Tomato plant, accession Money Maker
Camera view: bottom (45 deg); turntable rotation: 150 degrees
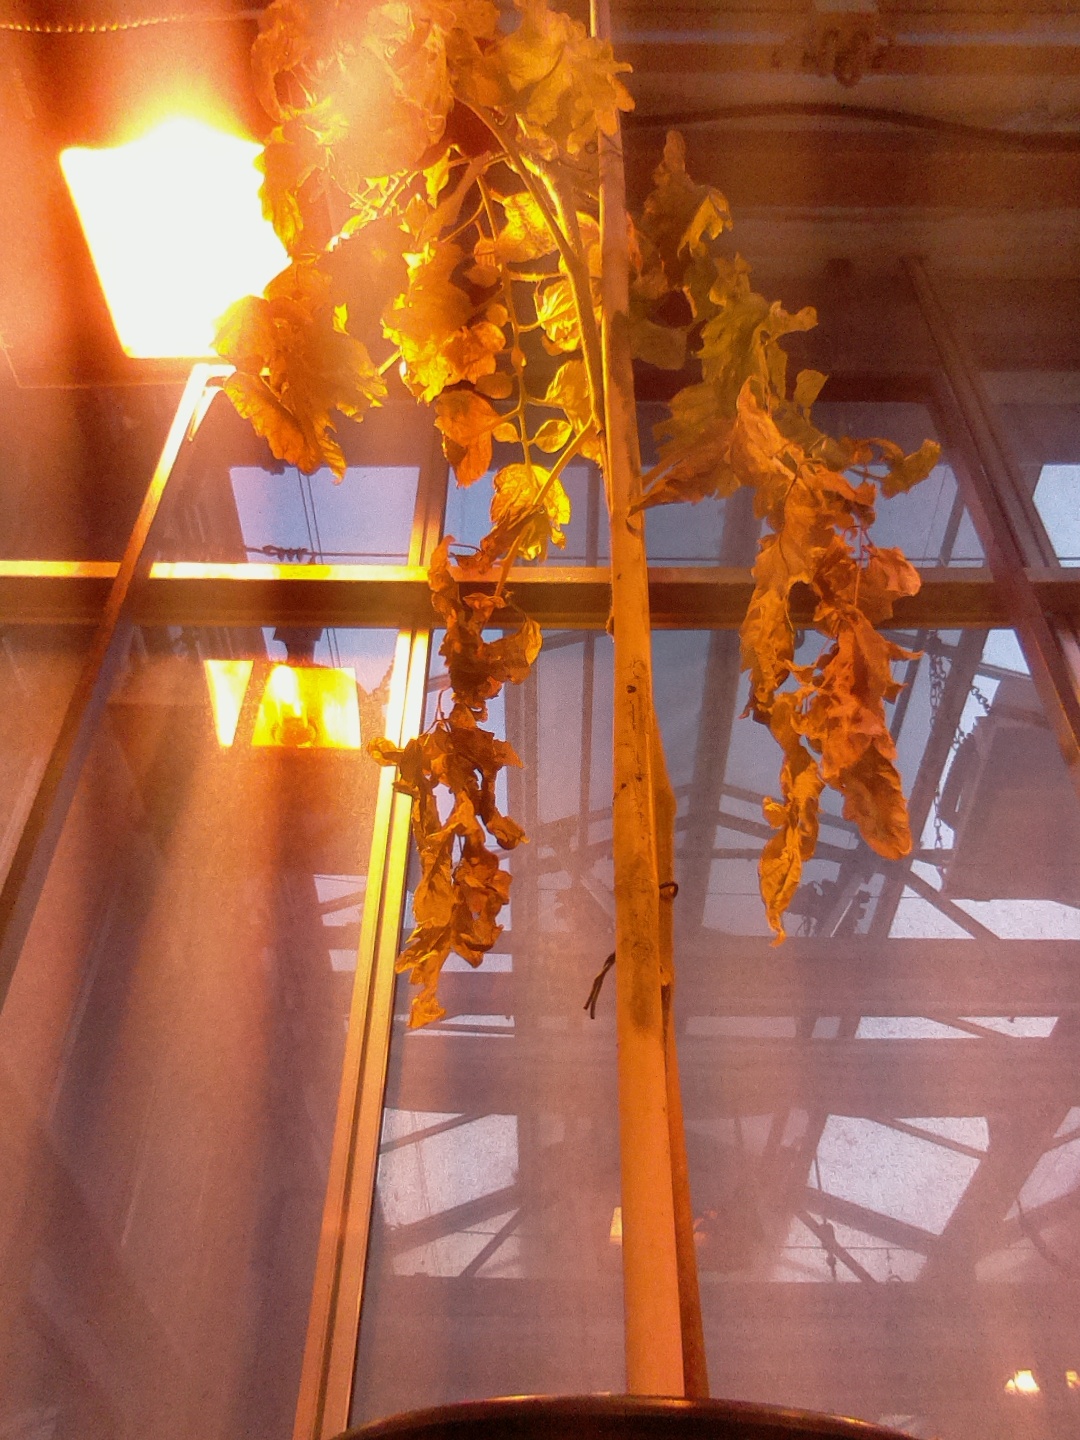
BBCH growth stage 86: 60%-70% of fruits show typical fully ripe color